Breakfast News

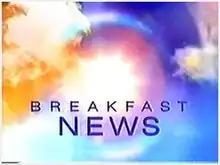
BBC "Breakfast News" final logo, from 2 June 1997 to 19 January 2001

Breakfast News is a breakfast news programme which first aired on BBC1 on 2 October 1989. The programme was previously known as "Breakfast Time". It was planned to launch on 18 September 1989 but was held back by two weeks due to technical issues with its new studio. The programme adopted a rolling news format with news summaries every 15minutes plus weather and regional news every 30minutes. Other features included a review of the day's newspapers and regular business news updates.